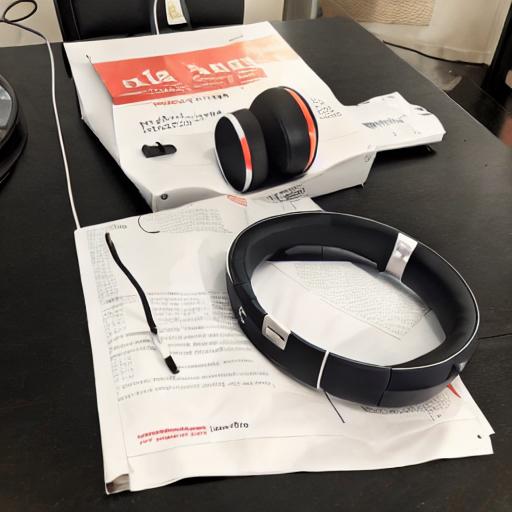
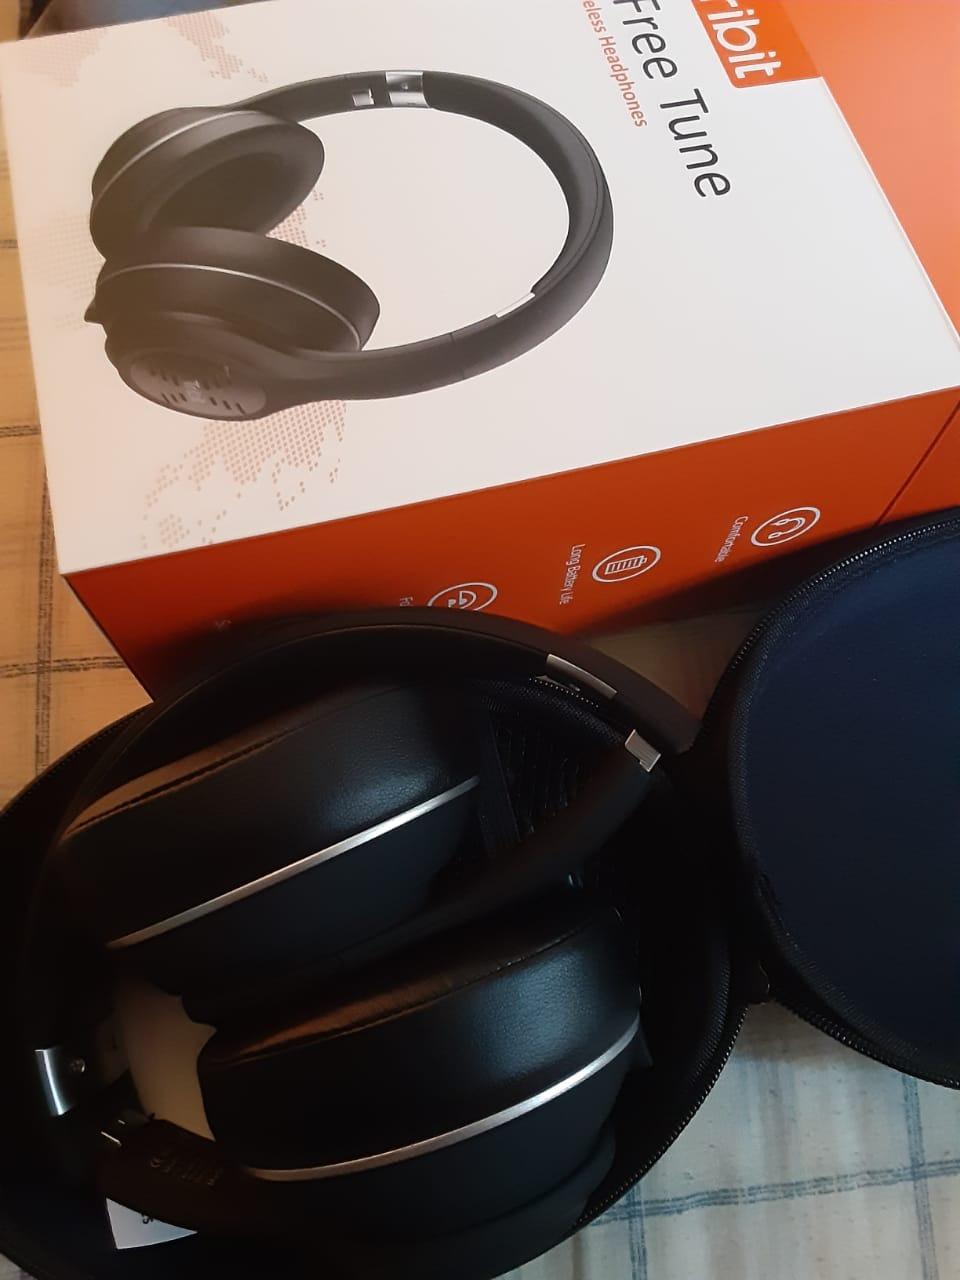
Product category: headphones
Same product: no